Sarus crane

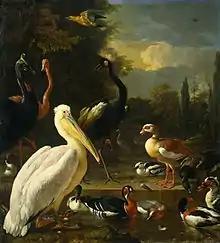
"The Floating Feather", a painting by Melchior d'Hondecoeter ("circa" 1680) of the birds in the menagerie of William III of England at the Het Loo Palace showing a sarus crane in the background

An estimated 15,000–20,000 mature sarus cranes were left in the wild in 2009. The most robust of the three subspecies, the Indian population numbers fewer than 10,000.